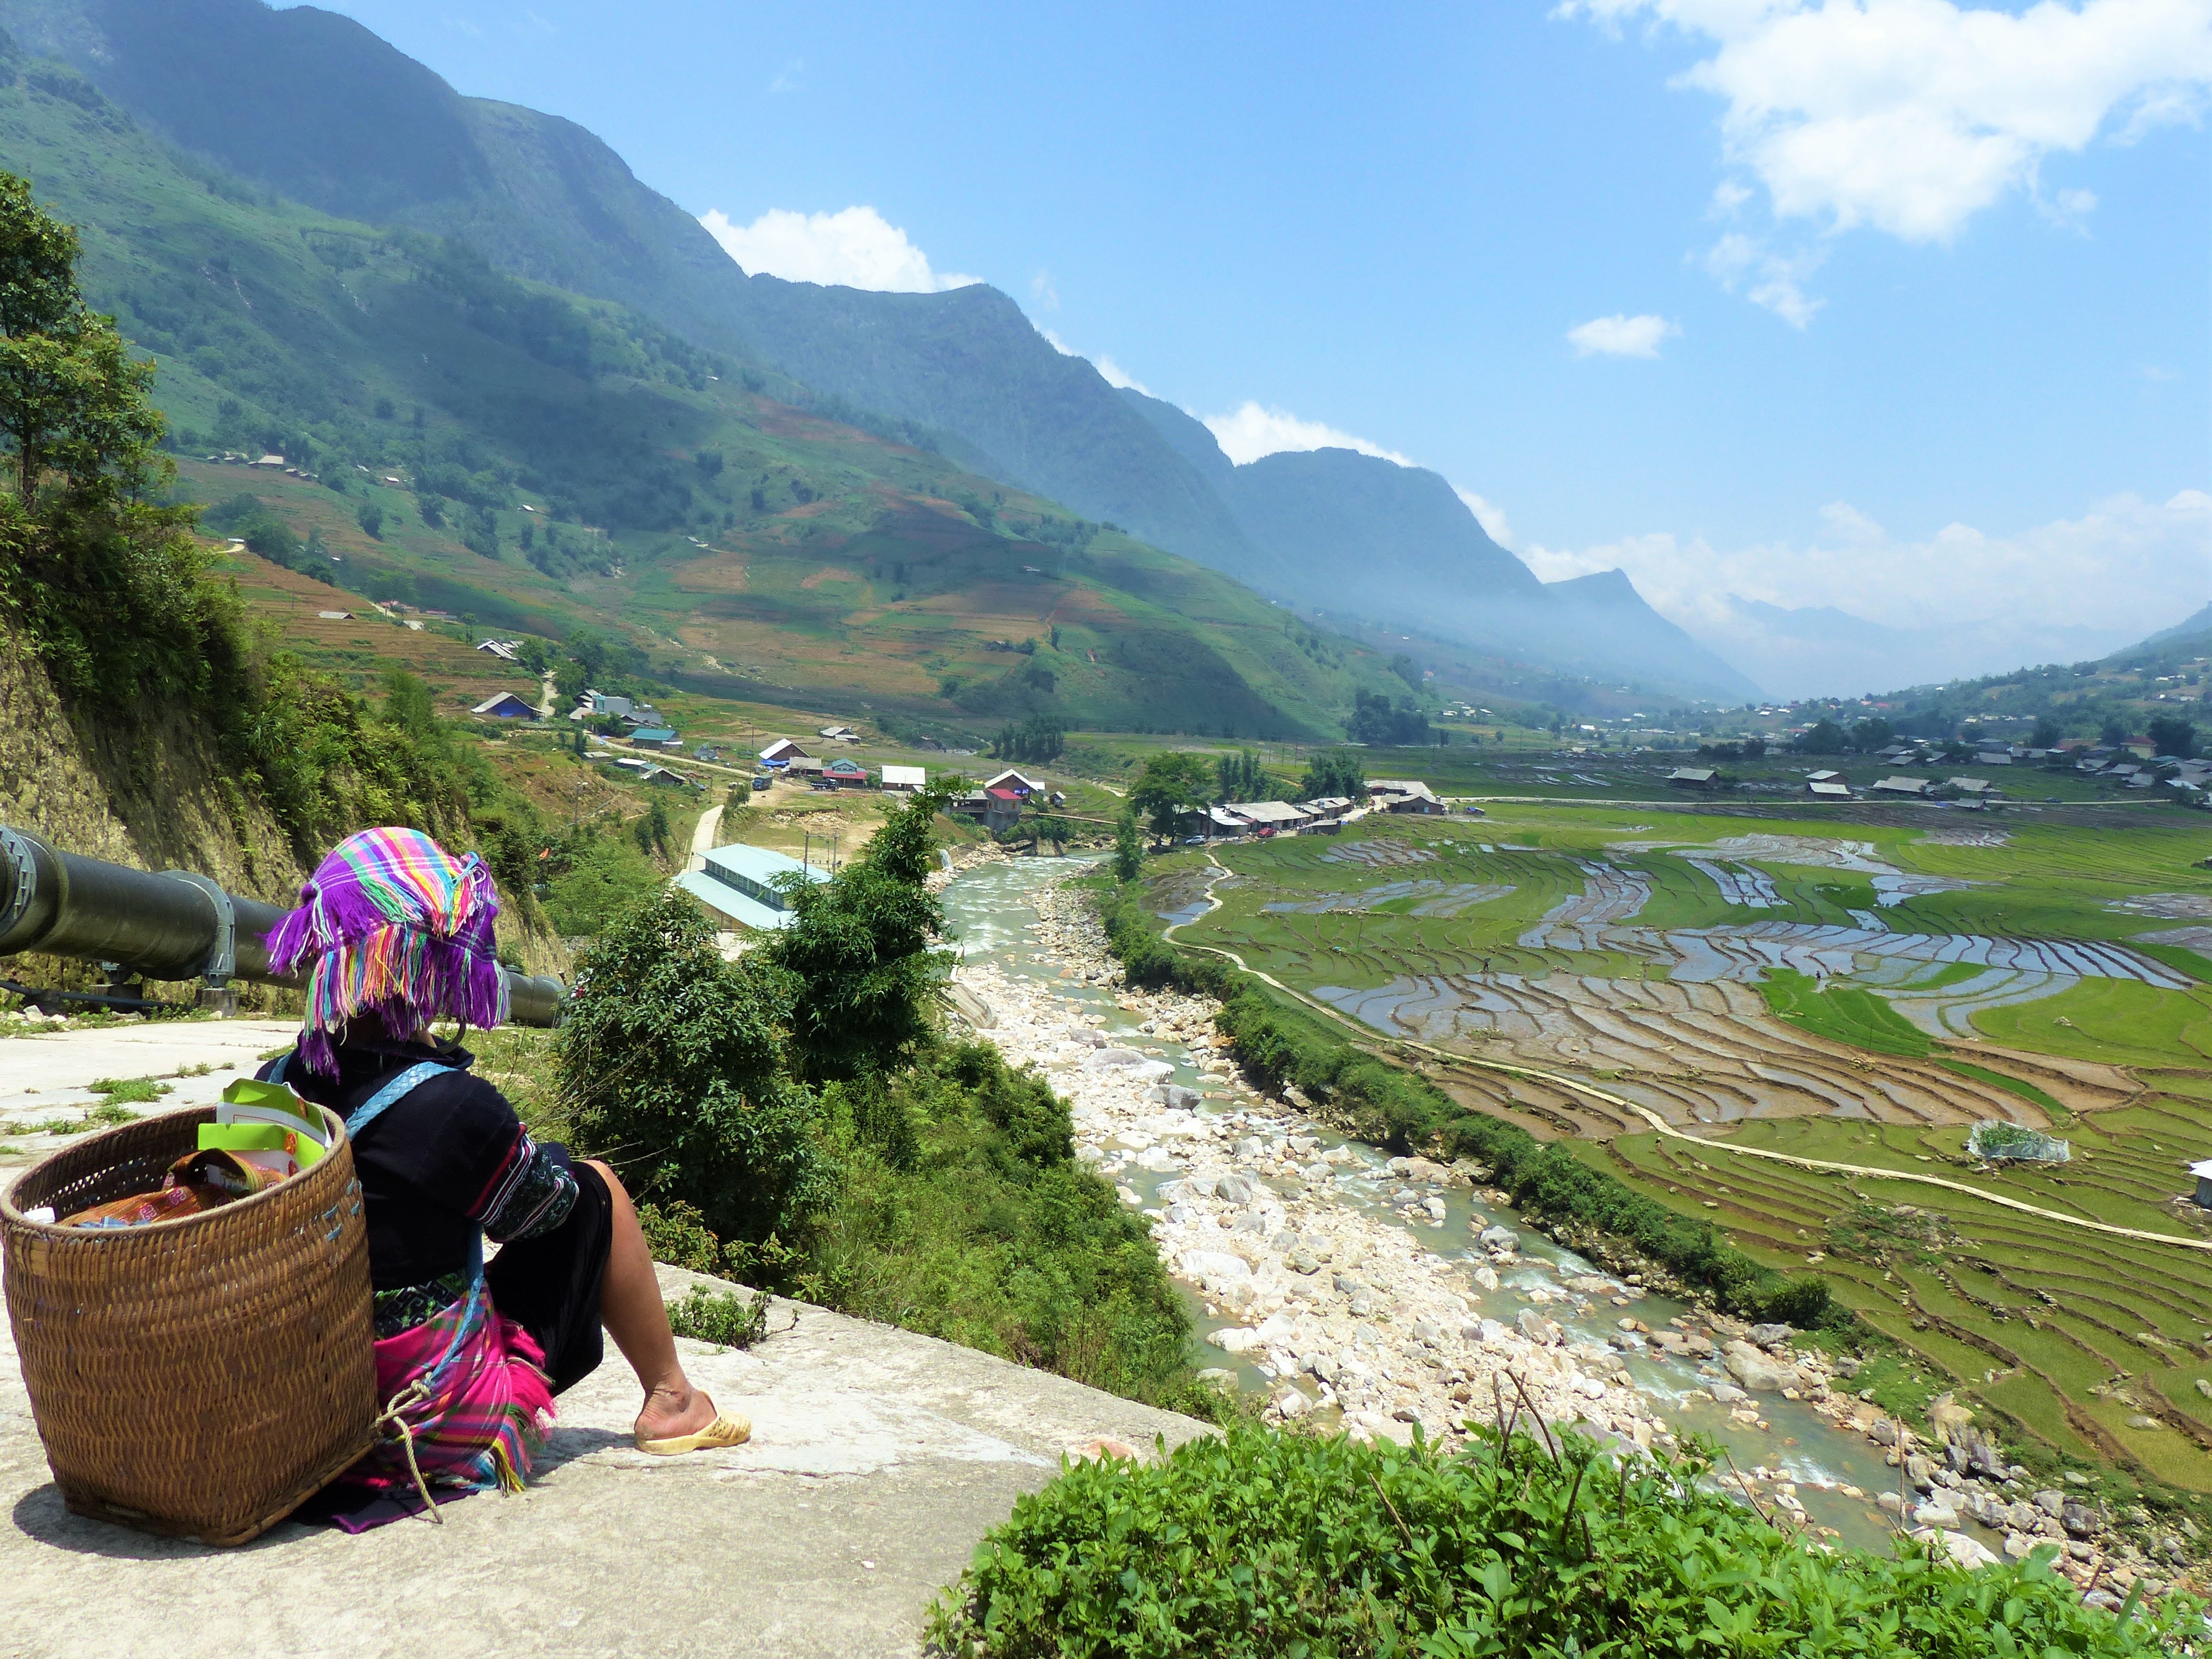
walking, mountain, hiking, adventure, valley, mountain range, fjord, agriculture, tourism, ridge, terrace, alps, plateau, landform, mountain pass, geographical feature, mountainous landforms